Jagora asperata

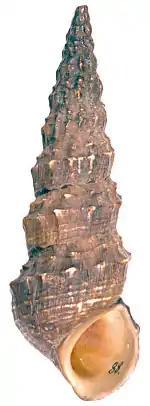
Apertural view of a shell of "Jagora asperata".

The shell of an adult "Jagora asperata" can be as long as and has a width of about . This shell is solid, dark brown to yellowish brown, highly tower–shaped, comprising up to twelve whorls. The apical whorl is truncated. The sculpture of the shell shows closely spaced axial ribs and spiral elements with tiny nodules.